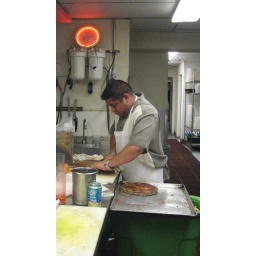
Lupe in the kitchen making black bean tortilla cakes